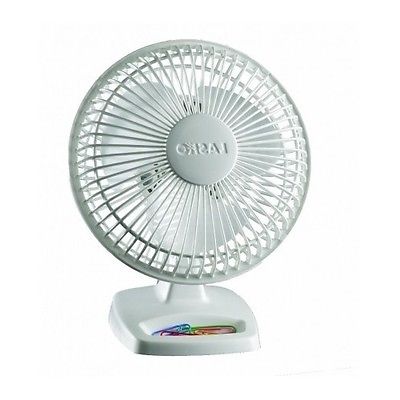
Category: fan